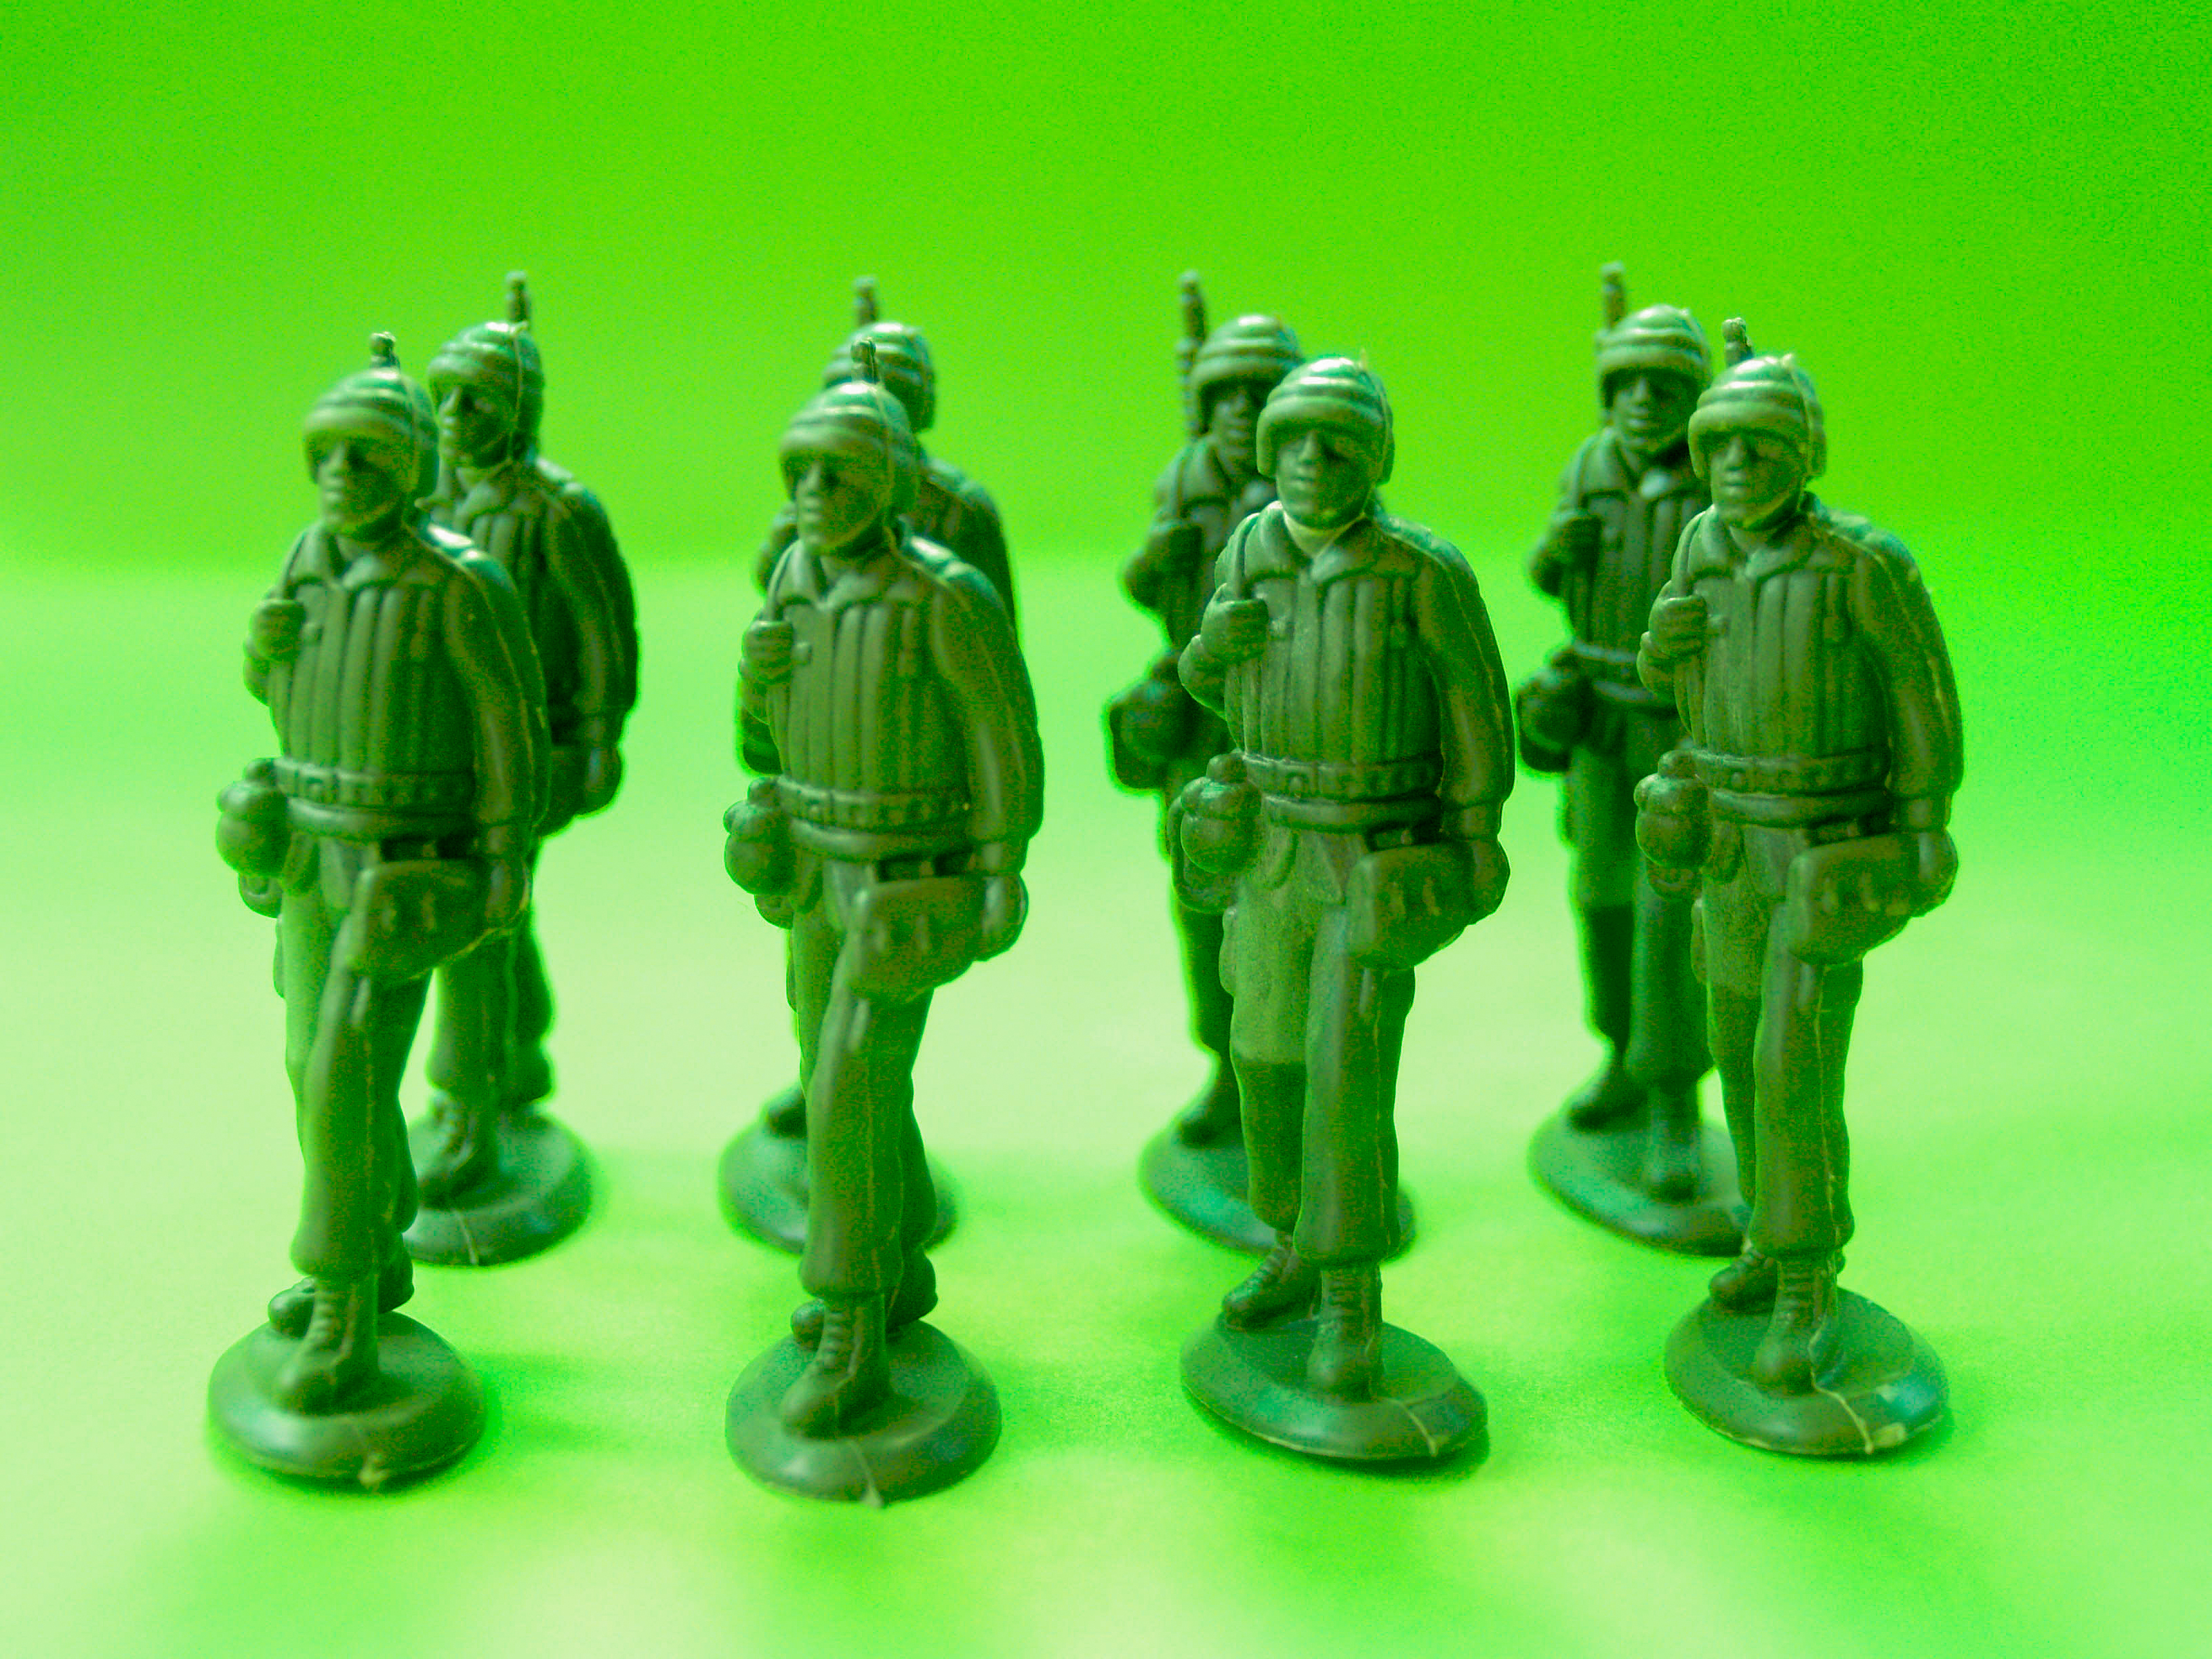
war, plastic, small, army, green, toy, weapon, military, gun, soldier, combat, tiny, isolated, object, model, troop, miniature, white, figurine, commando, play, man, figure, battle, attack, background, enemy, action, warfare, childhood, army men